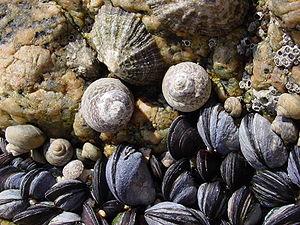
Le bigorneau - mot probablement dérivé de bigorne dans l'acception usuelle et notamment commerciale, est le plus consommé des petits gastéropodes marins à coquille spiralée. Dans ce sens, il correspond à l'espèce Littorina littorea. Du fait de son importance économique, ce nom est compris et utilisé partout, y compris au Québec où il a fait l'objet d'une décision de normalisation par l'Office québécois de la langue française. Plus largement, la dénomination englobe les autres espèces du genre Littorina et par extension celles de la sous-famille des Littorininae, les « littorines ».